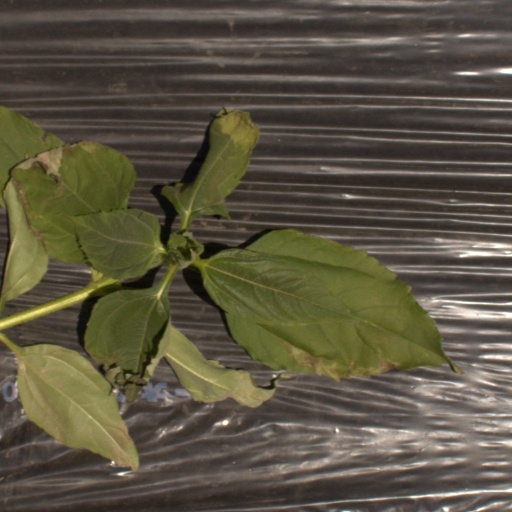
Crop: Jerusalem artichoke